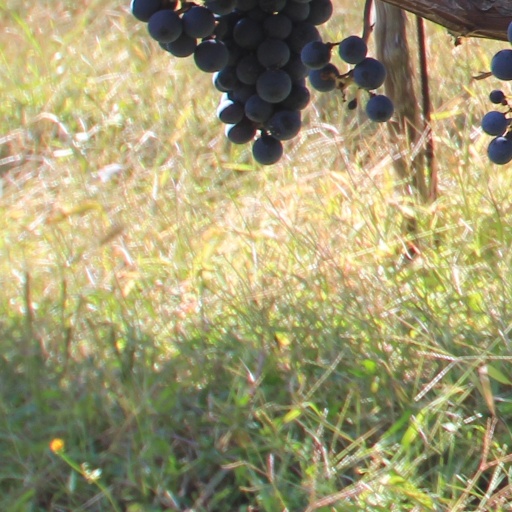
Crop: grape